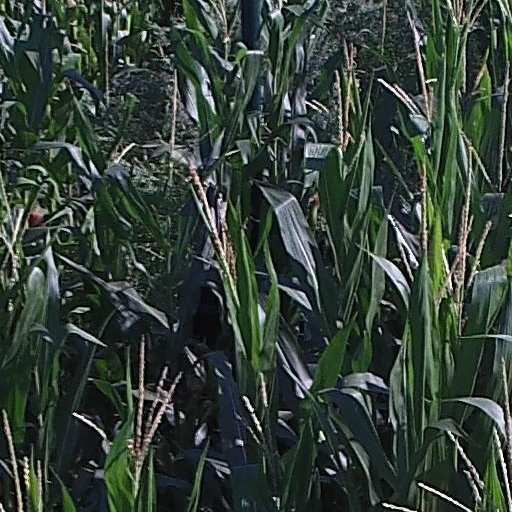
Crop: maize; corn